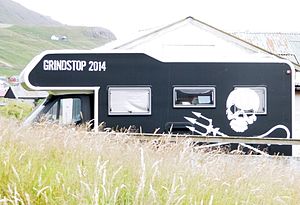
Sea Shepherd Conservation Society / Historie / 2014 - GrindStop 2014 på Færøerne
En af Sea Shepherds autocampere på Færøerne i 2014.
Sea Shepherd Conservation Society er en international non-profit radikal dyreværnsorganisation der vil beskytte havets havpattedyr og fisk. Organisationen blev stiftet i 1977, af canadieren Paul Watson, der seks år tidligere var medstifter at Green Peace. Sea Shepherd anvender direkte aktioner for at afsløre og konfrontere handlinger på havet, som de anser er ulovlig eller urimelige. Hensigten er at beskytte og bevare maritime økosystemer og dyrearter. Organisationen har sit hovedkvarter i Friday Harbor i delstaten Washington i USA. Sea Shepherd blev oprettet i 1977 som Earthforce Environmental Society af canadieren Paul Watson, et stiftende medlem af Greenpeace som valgte at forlade Greenpeace da de arbejdede alt for politisk, og Watson mente at direkte aktion var vejen frem i miljøkampen. Sea Shepherd har fået støtte for sine aktioner mod hvalfangst, delfiner og sæljagt, men kritikere har karakteriseret Sea Shepherds aktioner som konfronterende, der til tider anvender voldelige taktik. Sea Shepherd er også blivet karakteriseret som økoterrorister af Japan og af norske politikere.